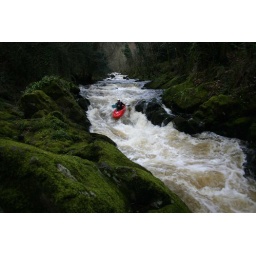
The levels in the image looks a perfect. Not in the trees but rocks well covered.Paddler Andy xxxx